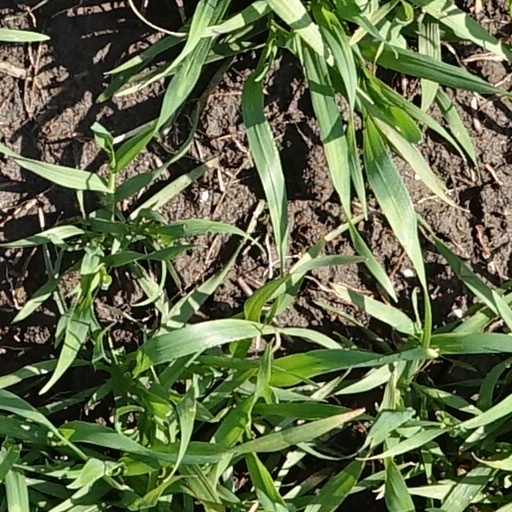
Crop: wheat